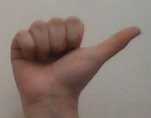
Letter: dhad